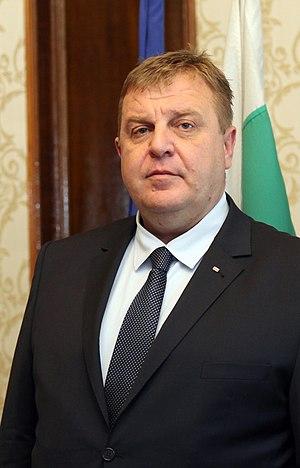
Krassimir Karakachanov, né le 29 mars 1965 à Roussé, est un homme politique bulgare.